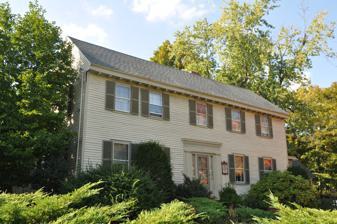
Building: Nathaniel Rust Mansion
Country: United States of America
Year built: 1665
Historic house in Massachusetts, United States United States historic place Nathaniel Rust Mansion U.S. National Register of Historic Places Show map of Massachusetts Show map of the United States Location Ipswich, Massachusetts Coordinates 42°40′21″N 70°50′15″W / 42.67250°N 70.83750°W / 42.67250; -70.83750 Built r.1665 Architectural style Colonial MPS Central Village, Ipswich, Massachusetts MRA NRHP reference No. 80000440 Added to NRHP September 17, 1980 The Nathaniel Rust Mansion is a historic house at 83 County Street in Ipswich, Massachusetts .  It is a 2 + 1 ⁄ 2 -story colonial style house with First Period origins, indicated in part by its asymmetrical front facade.  The date of its construction is uncertain; the first record of the house is its sale by Deacon William Goodhue to Nathaniel Rust, a tanner, in 1665.  It was for many years located on the South Green , but was moved to its present location on County Street in 1837 by Asa Brown.  Brown at the same time made modifications to the house, giving it its Federalist character.  The house is one of the oldest houses in Ipswich that is situated outside one of its central historic districts. The house was listed on the National Register of Historic Places in 1980. See also National Register of Historic Places listings in Ipswich, Massachusetts National Register of Historic Places listings in Essex County, Massachusetts List of the oldest buildings in Massachusetts References